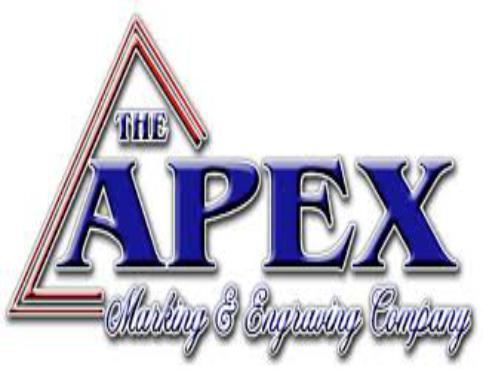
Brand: Apex
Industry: Others